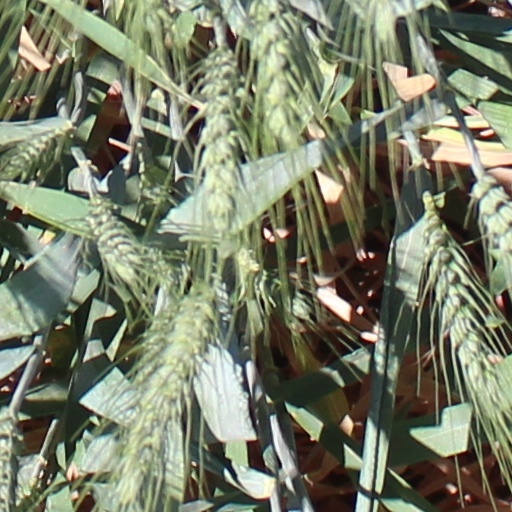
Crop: wheat